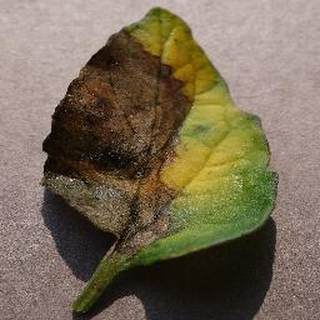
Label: tomato_late_blight